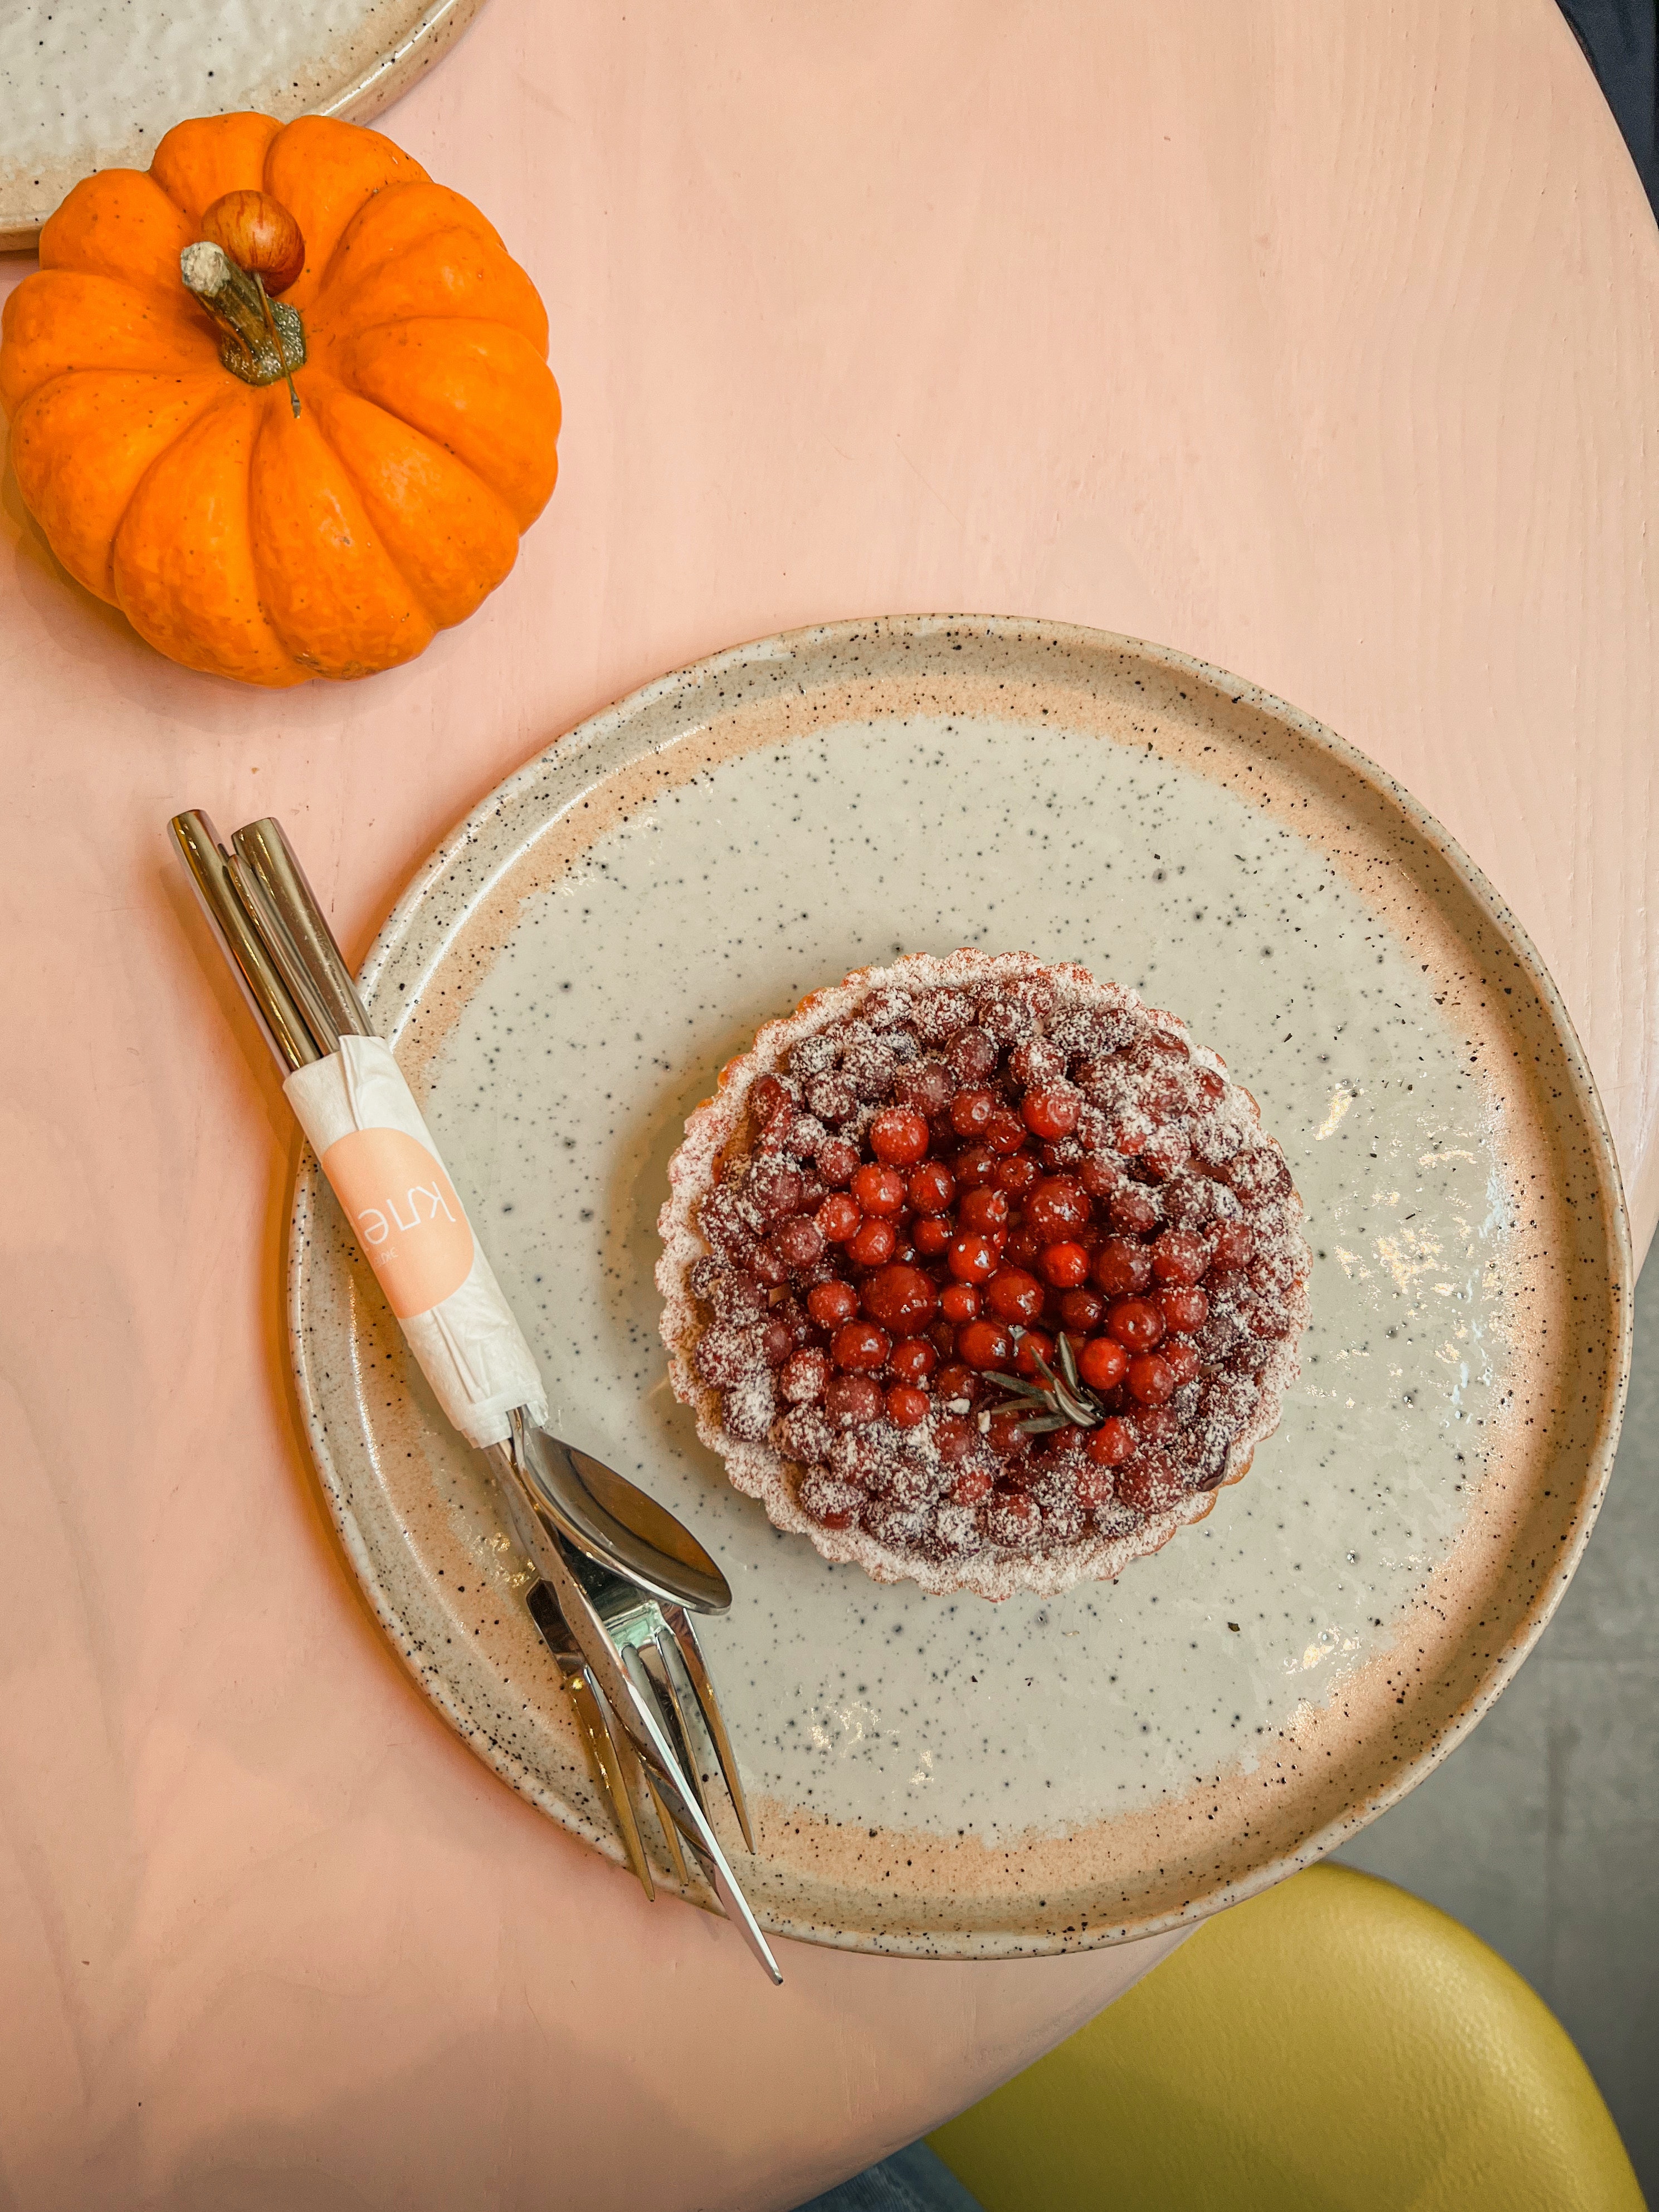
natural, food, tableware, drinkware, dishware, kitchen utensil, ingredient, pumpkin, cup, recipe, serveware, liquid, condiment, calabaza, cuisine, cucurbita, atole, dish, plate, winter squash, gourd, drink, superfood, plant, Crushed red pepper, cutlery, natural foods, produce, bowl, chutney, spoon, fruit, vegetable, seasoning, squash, sweetness, spice mix, juice, still life photography, coffee, cuban espresso, table, mixture, peach, breakfast, sauces, Java coffee, knife, cranberry, cucumber, and melon family, ceramic, comfort food, non alcoholic beverage, pottery, earthenware